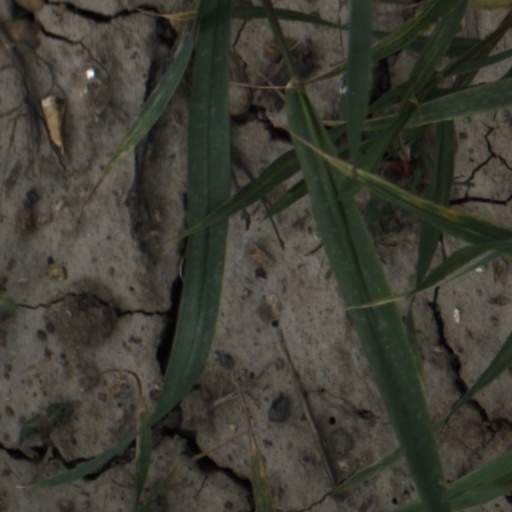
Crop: wheat